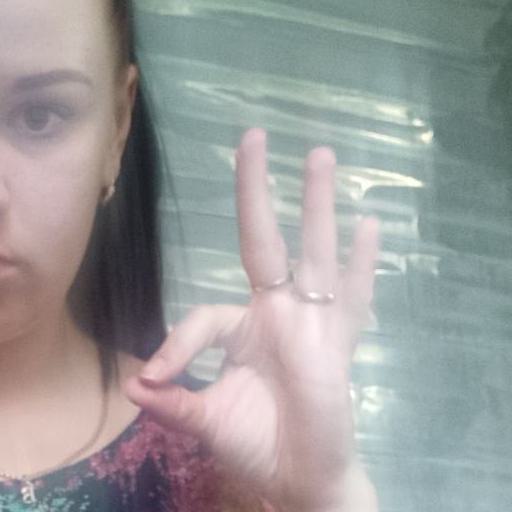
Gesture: ok